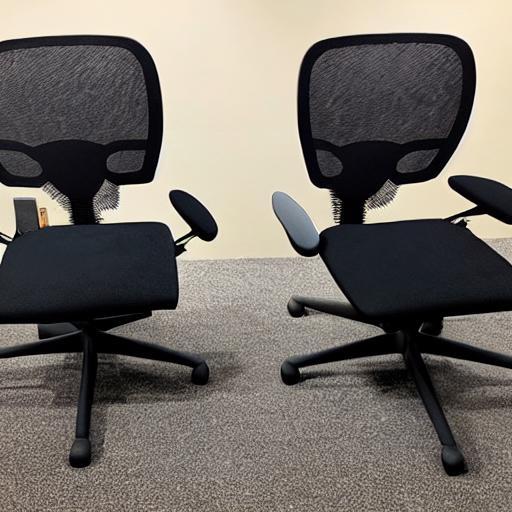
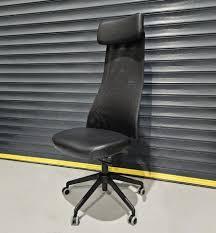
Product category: items_chair
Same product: no